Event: Nepal Earthquake
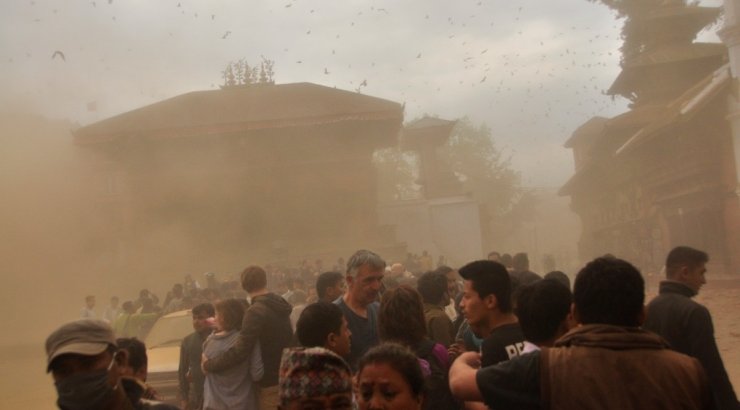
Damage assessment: damage